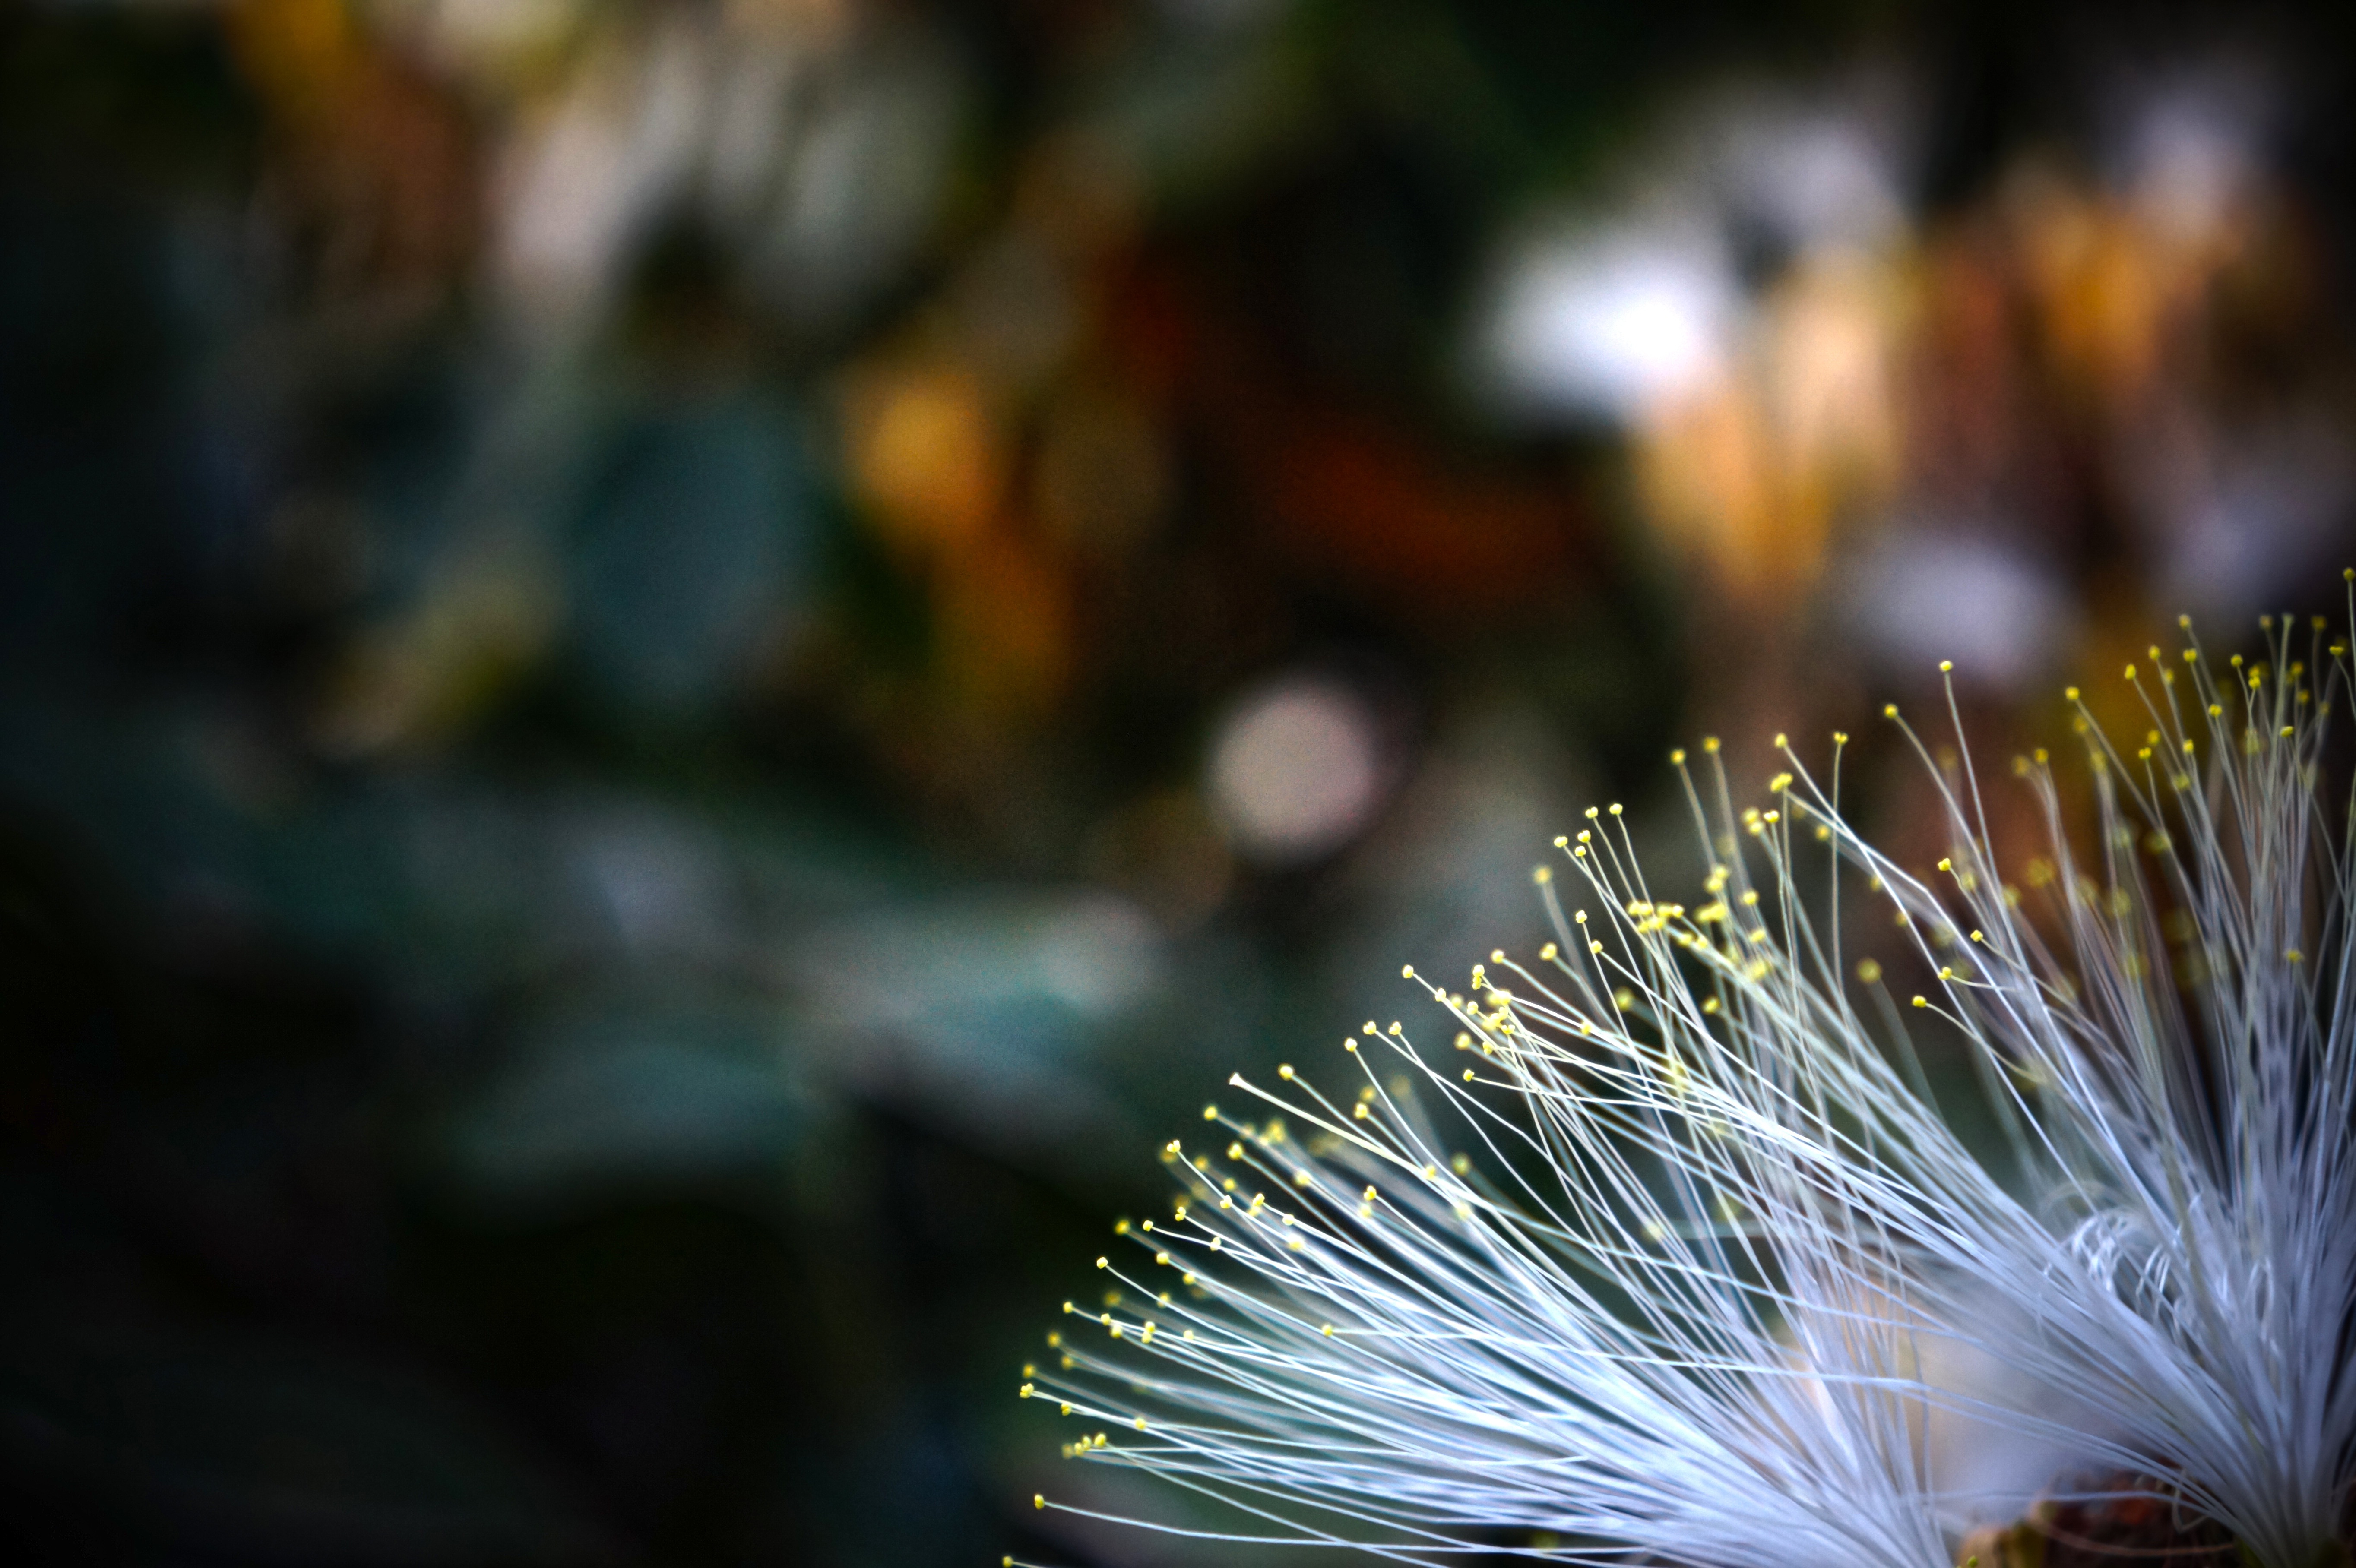
tree, nature, grass, branch, light, plant, night, photography, fruit, sunlight, leaf, flower, green, color, autumn, flora, close up, details, macro photography, el salvador, delicacy, flower tree, thorns spines and prickles